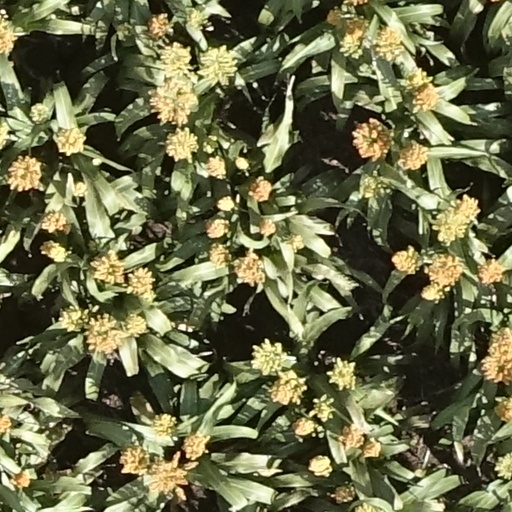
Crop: sorghum